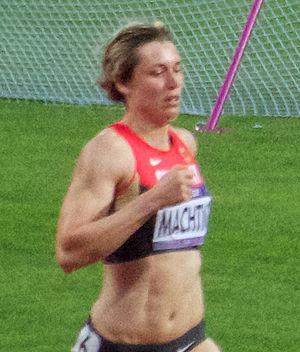
Julia Mächtig est une athlète allemande, spécialiste des épreuves combinées.